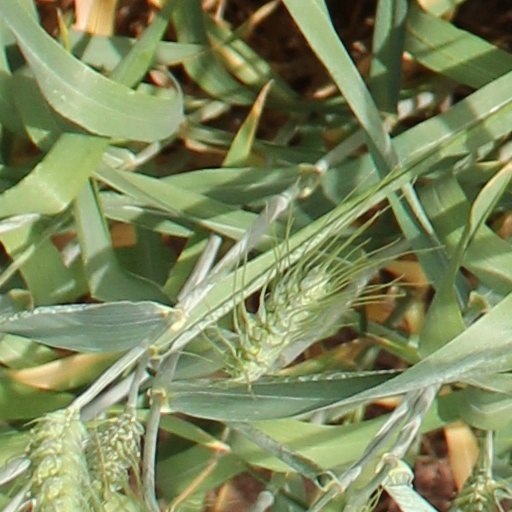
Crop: wheat